James Rodríguez

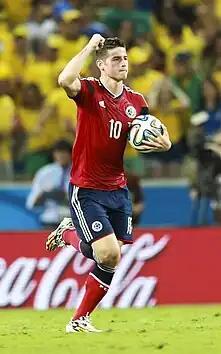
James celebrates after scoring a penalty against Brazil at the 2014 World Cup. He became the first player to score in every single game he played since Jairzinho at the 1970 edition.

A tearful James was consoled by Brazil's David Luiz and stated, "He (David) told me I was a good player. The truth is that having so many superstars hug me did make me happy. We have to raise our heads now and thank Colombia for their support. We are sad because we wanted to keep going and set new records. We gave everything to reach the semi-final, but we have to be proud because we played a great side. I'm crying because we gave everything. We're sad but we also have to feel proud because we left our skin out there." Luiz and Rodríguez also exchanged jerseys. James received a standing ovation from the home crowd, ending his first World Cup campaign with six goals and two assists in five matches. On 11 July, he was named on the 10-man shortlist for FIFA's Golden Ball award for the tournament's best player. He then won the Golden Boot as the tournament's top goalscorer despite being eliminated in the quarter finals. Due to his performances, he was named in the World Cup All Star XI and was also listed in the Cup's star XI by Castrol's index rating system in FIFA's website. Argentina legend Diego Maradona argued that James, rather than Lionel Messi, should have won the tournament's Golden Ball award.